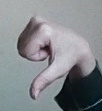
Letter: waw